Geography of Ireland

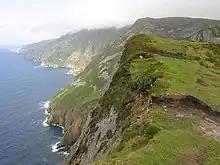
See caption

The geology of Ireland is diverse. Different regions contain rocks belonging to different geological periods, dating back almost 2 billion years. The oldest known Irish rock is about 1.7 billion years old and is found on Inishtrahull Island off the north coast of Inishowen and on the mainland at Annagh Head on the Mullet Peninsula. The newer formations are the drumlins and glacial valleys as a result of the last ice age, and the sinkholes and cave formations in the limestone regions of Clare.